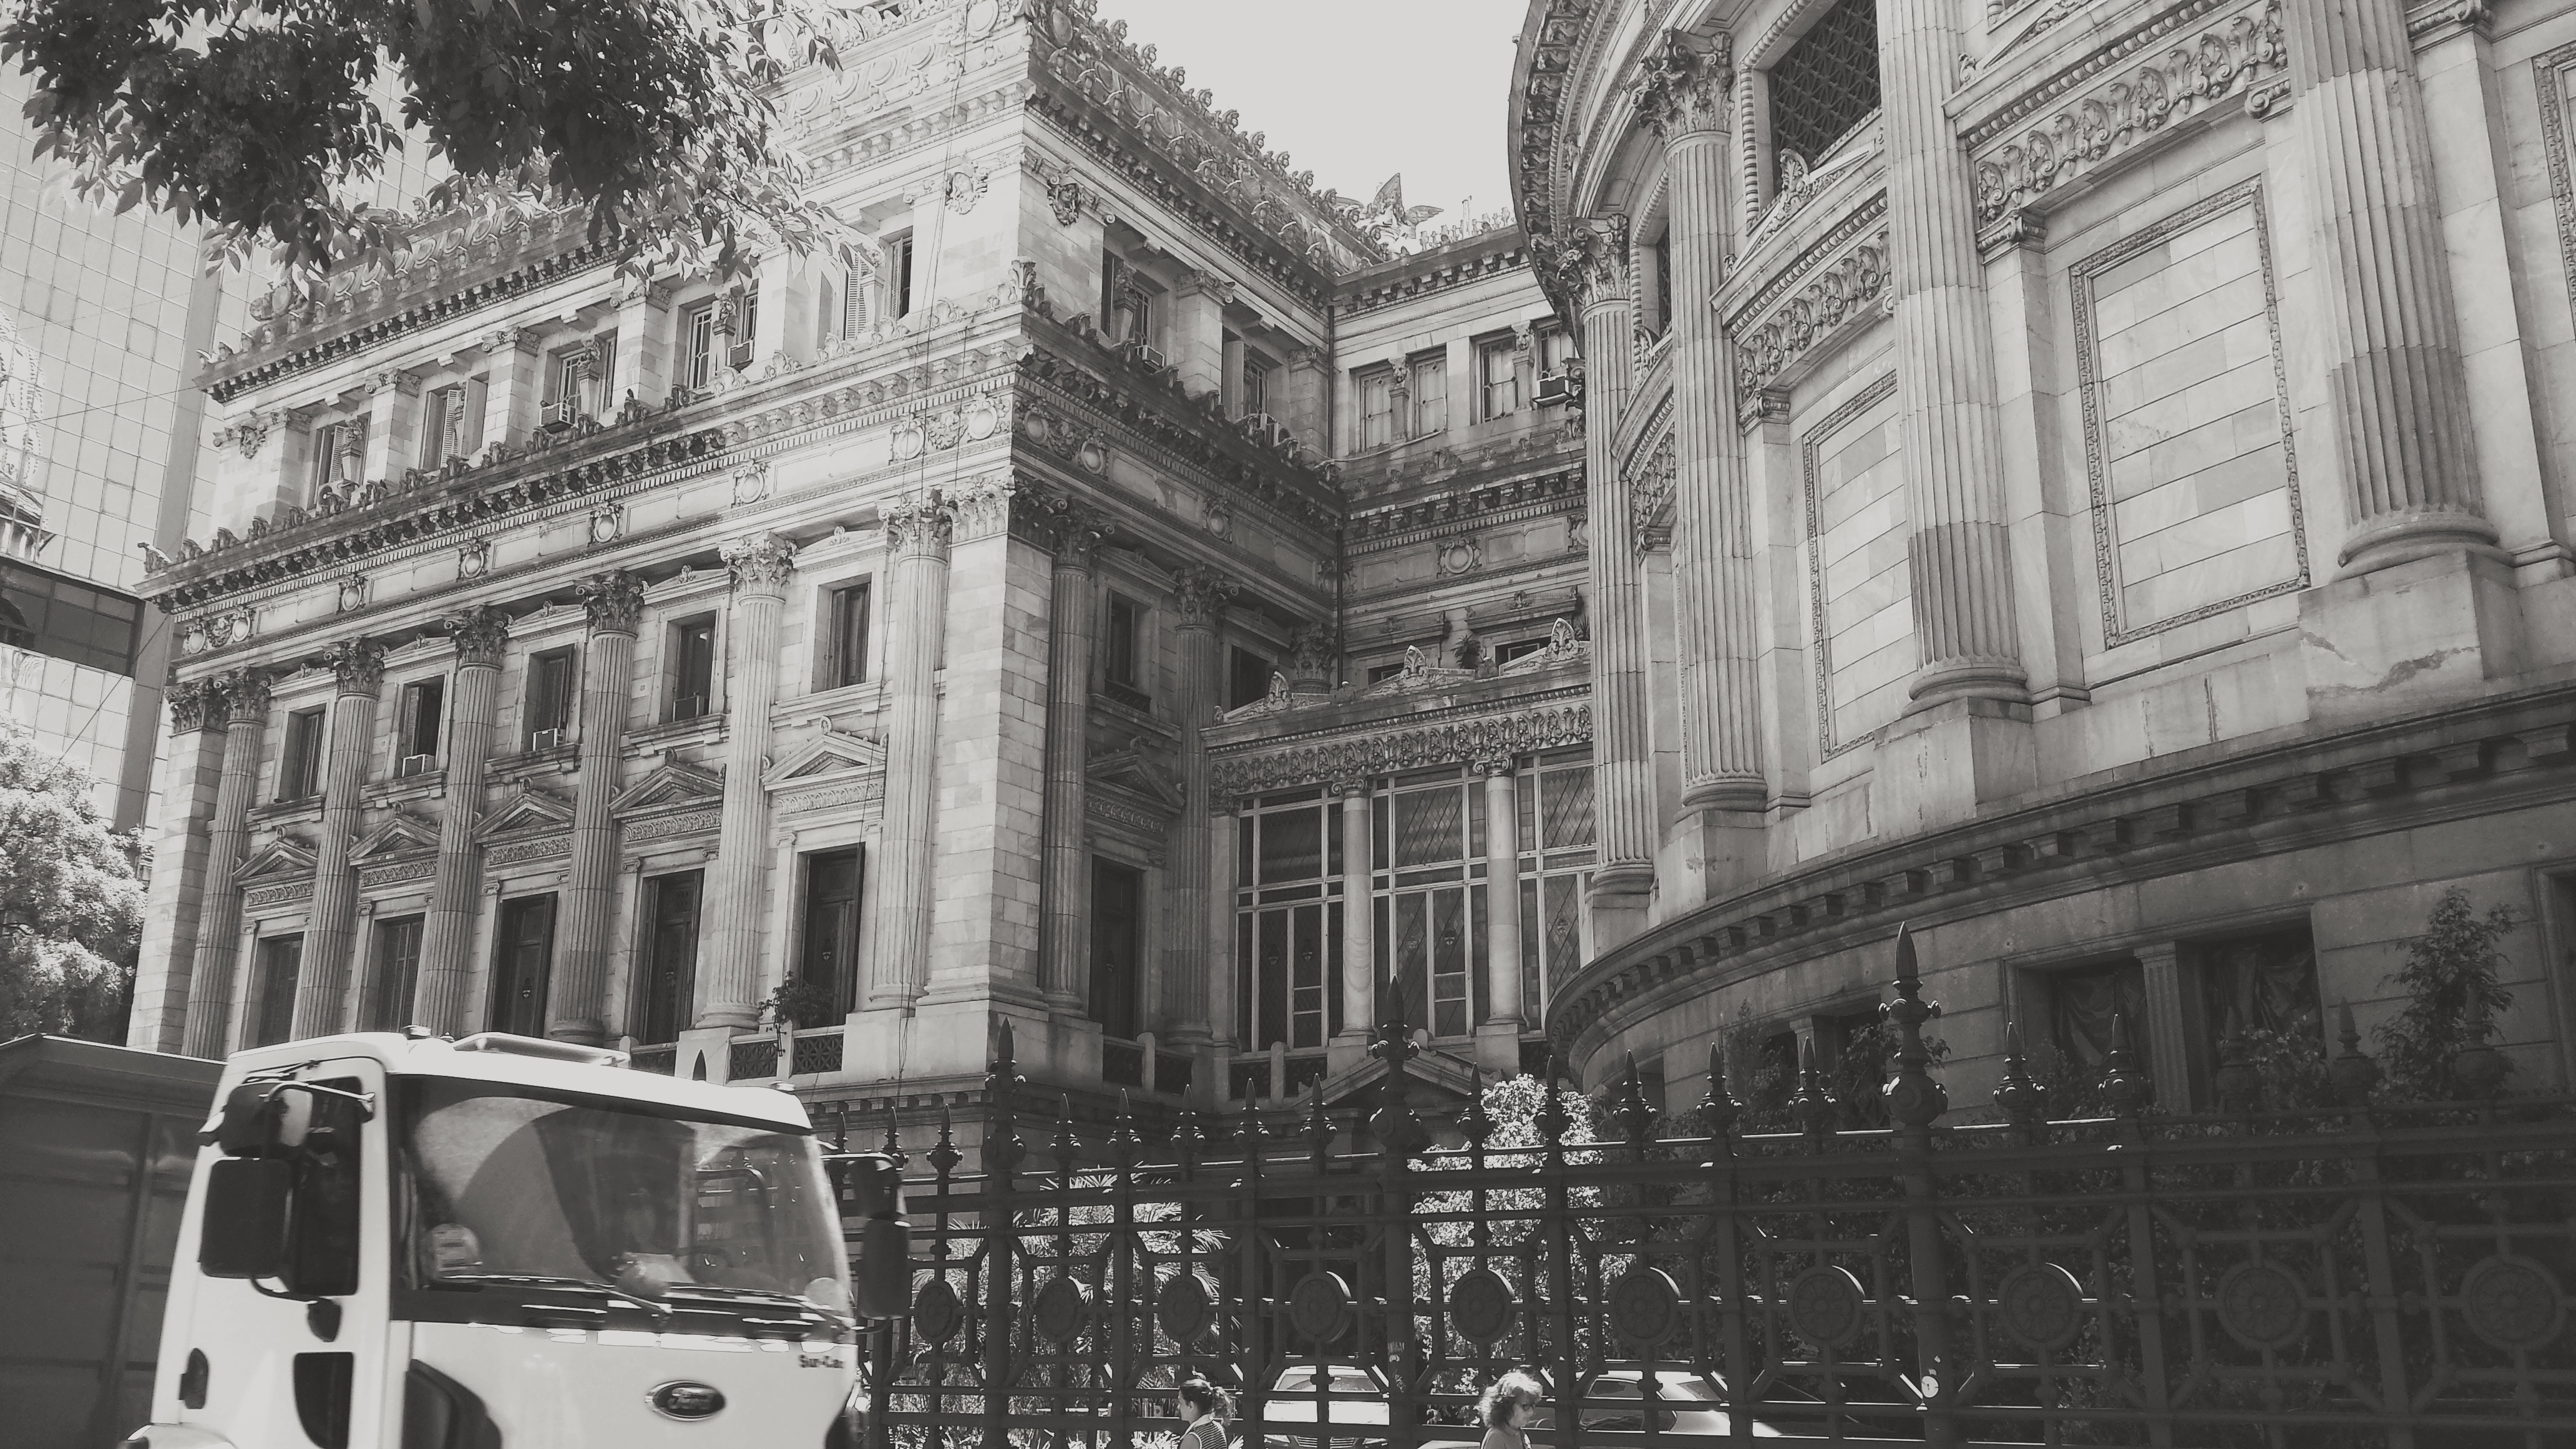
black and white, architecture, street, cityscape, vehicle, landmark, facade, monochrome, history, metropolis, urban area, monochrome photography